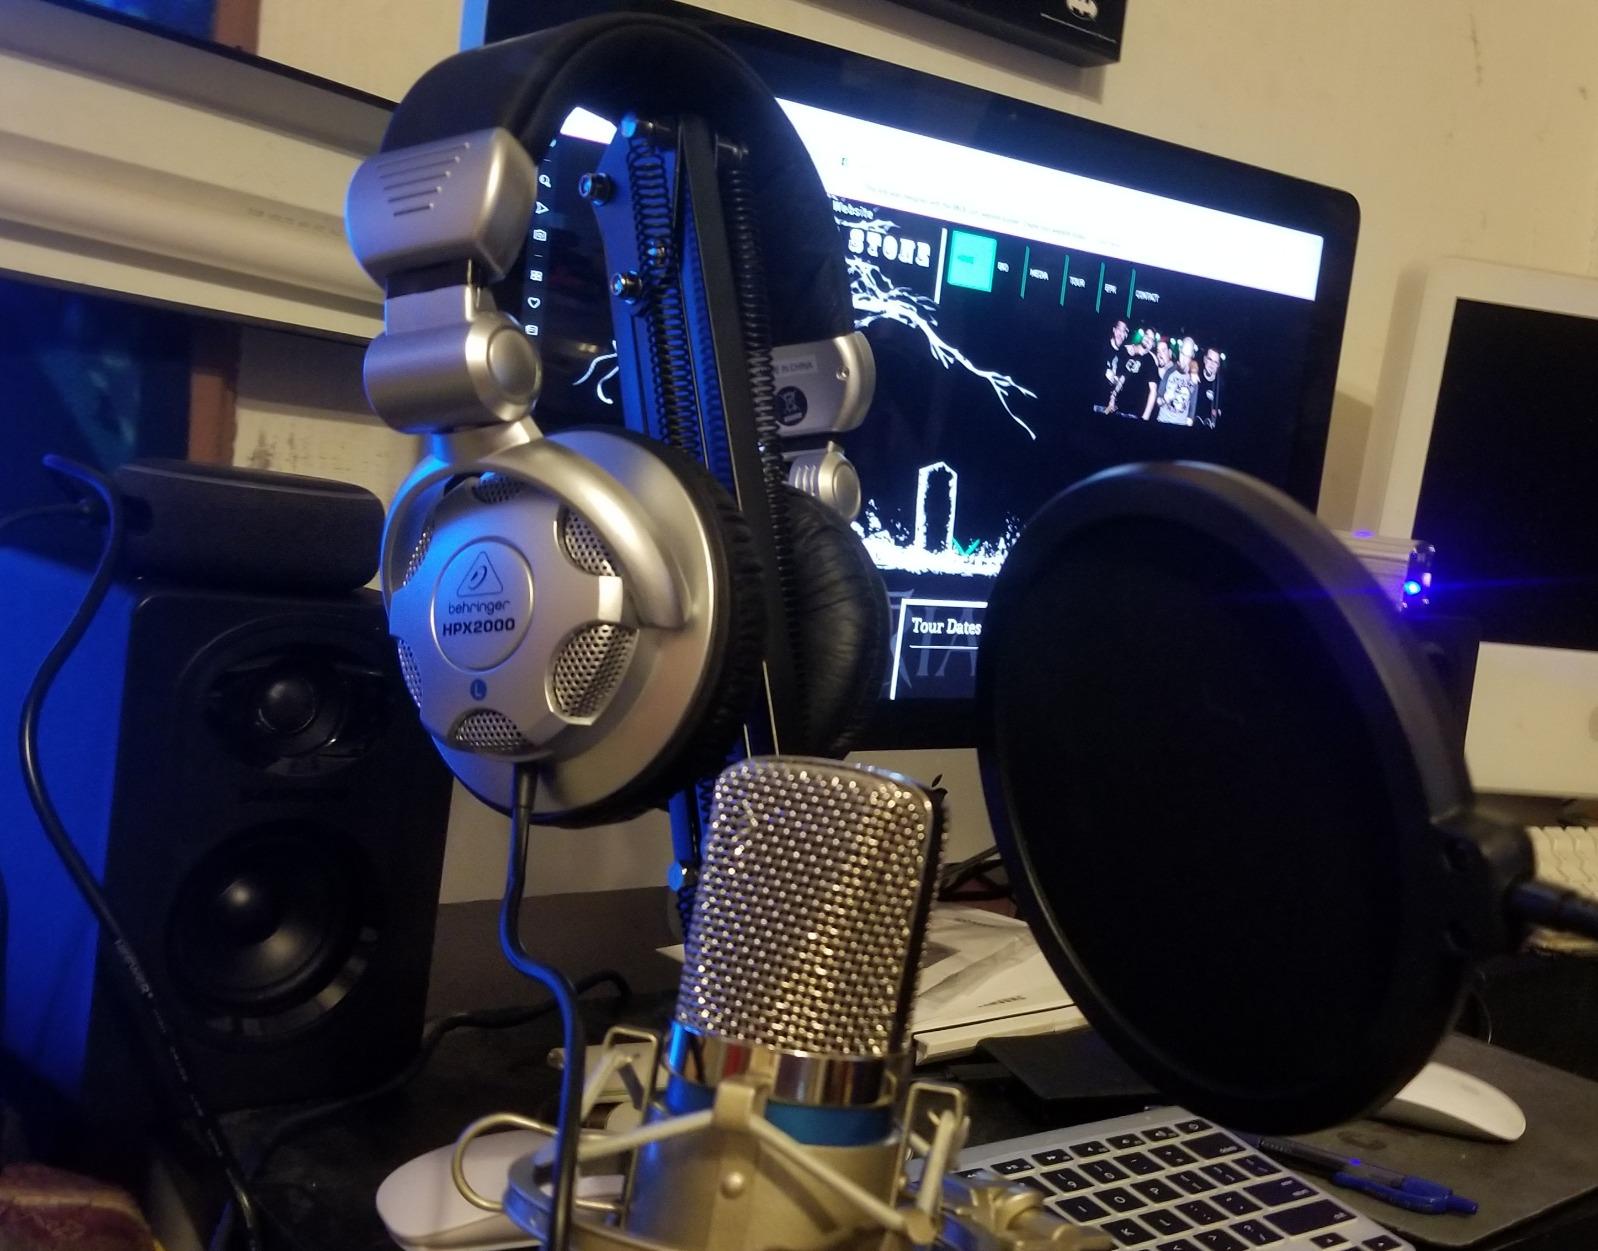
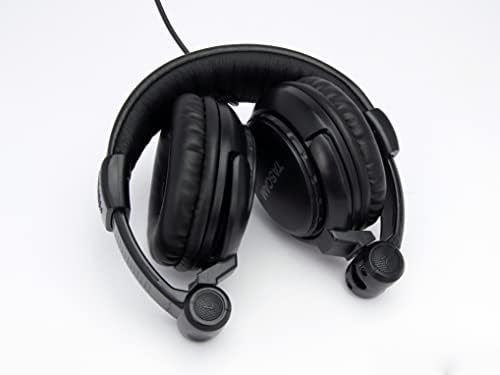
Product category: headphones
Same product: no